Lakes380

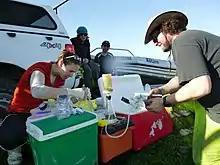
Lake380 fieldwork at Waiorongomai in Wellington Region

On 1 July 2020, the Otago Daily Times reported that samples collected from Queenstown lakes had revealed history going back thousands of years, providing what the University of Otago paleoclimatologist Chris Moy said was important information about how climate, environment and ecosystems in the area had changed over time. The sediment cores were analysed at the University of Otago, and other lakes in the region were also sampled.